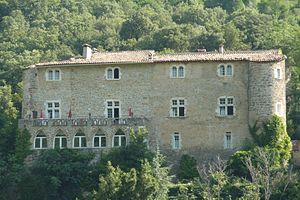
Cet article recense les monuments historiques du Gard, en France.
Rogues est une commune française située dans le département du Gard, en région Occitanie.
Madières est un village de la vallée de la Vis à cheval sur deux départements, l'Hérault et le Gard. Sa partie héraultaise dépend de la commune de Saint-Maurice-Navacelles et sa partie gardoise de celle de Rogues.